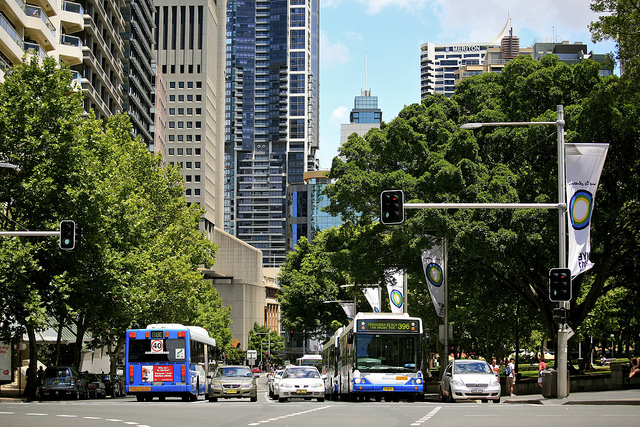
user: Given an image and a question. Answer the question in a short answer. Question: What is the building called? Short Answer:
assistant: skyscraper